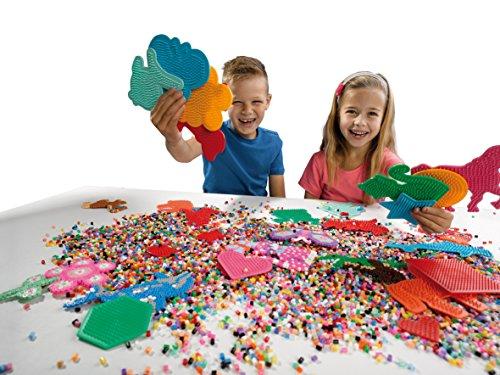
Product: SES Creative Pegboard-Dog Arts and Crafts
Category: Toys & Games | Arts & Crafts
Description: Individual dog perler bead pegboard.
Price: $7.99
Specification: ProductDimensions:5.7x0.3x4.7inches|ItemWeight:0.32ounces|ShippingWeight:0.32ounces(Viewshippingratesandpolicies)|DomesticShipping:ItemcanbeshippedwithinU.S.|InternationalShipping:ThisitemcanbeshippedtoselectcountriesoutsideoftheU.S.LearnMore|ASIN:B0012F6678|Itemmodelnumber:00793|Manufacturerrecommendedage:3yearsandup|Discontinuedbymanufacturer:Yes